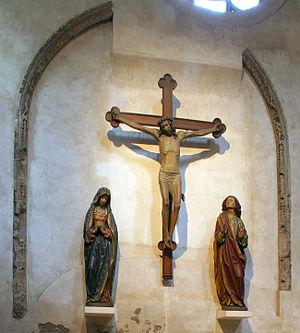
L'église Saint-Martin, en allemand Groß St. Martin est une des douze églises romanes qui subsistent à Cologne et dont la sauvegarde est appuyée par l’association Förderverein Romanische Kirchen Köln. Elle se dresse au-dedans du périmètre de la vieille ville, quoiqu’elle se trouve aujourd’hui étroitement enserrée de maisons d’habitation et de commerce datant principalement des années 1970 et 80. Cette basilique à trois vaisseaux, au chevet en forme de trèfle, et au massif clocher de croisée doté de quatre clochetons d’angle, est parmi les monuments emblématiques les plus marquants de la ville de Cologne, contribuant à façonner la silhouette de la cité le long de la rive gauche du Rhin.